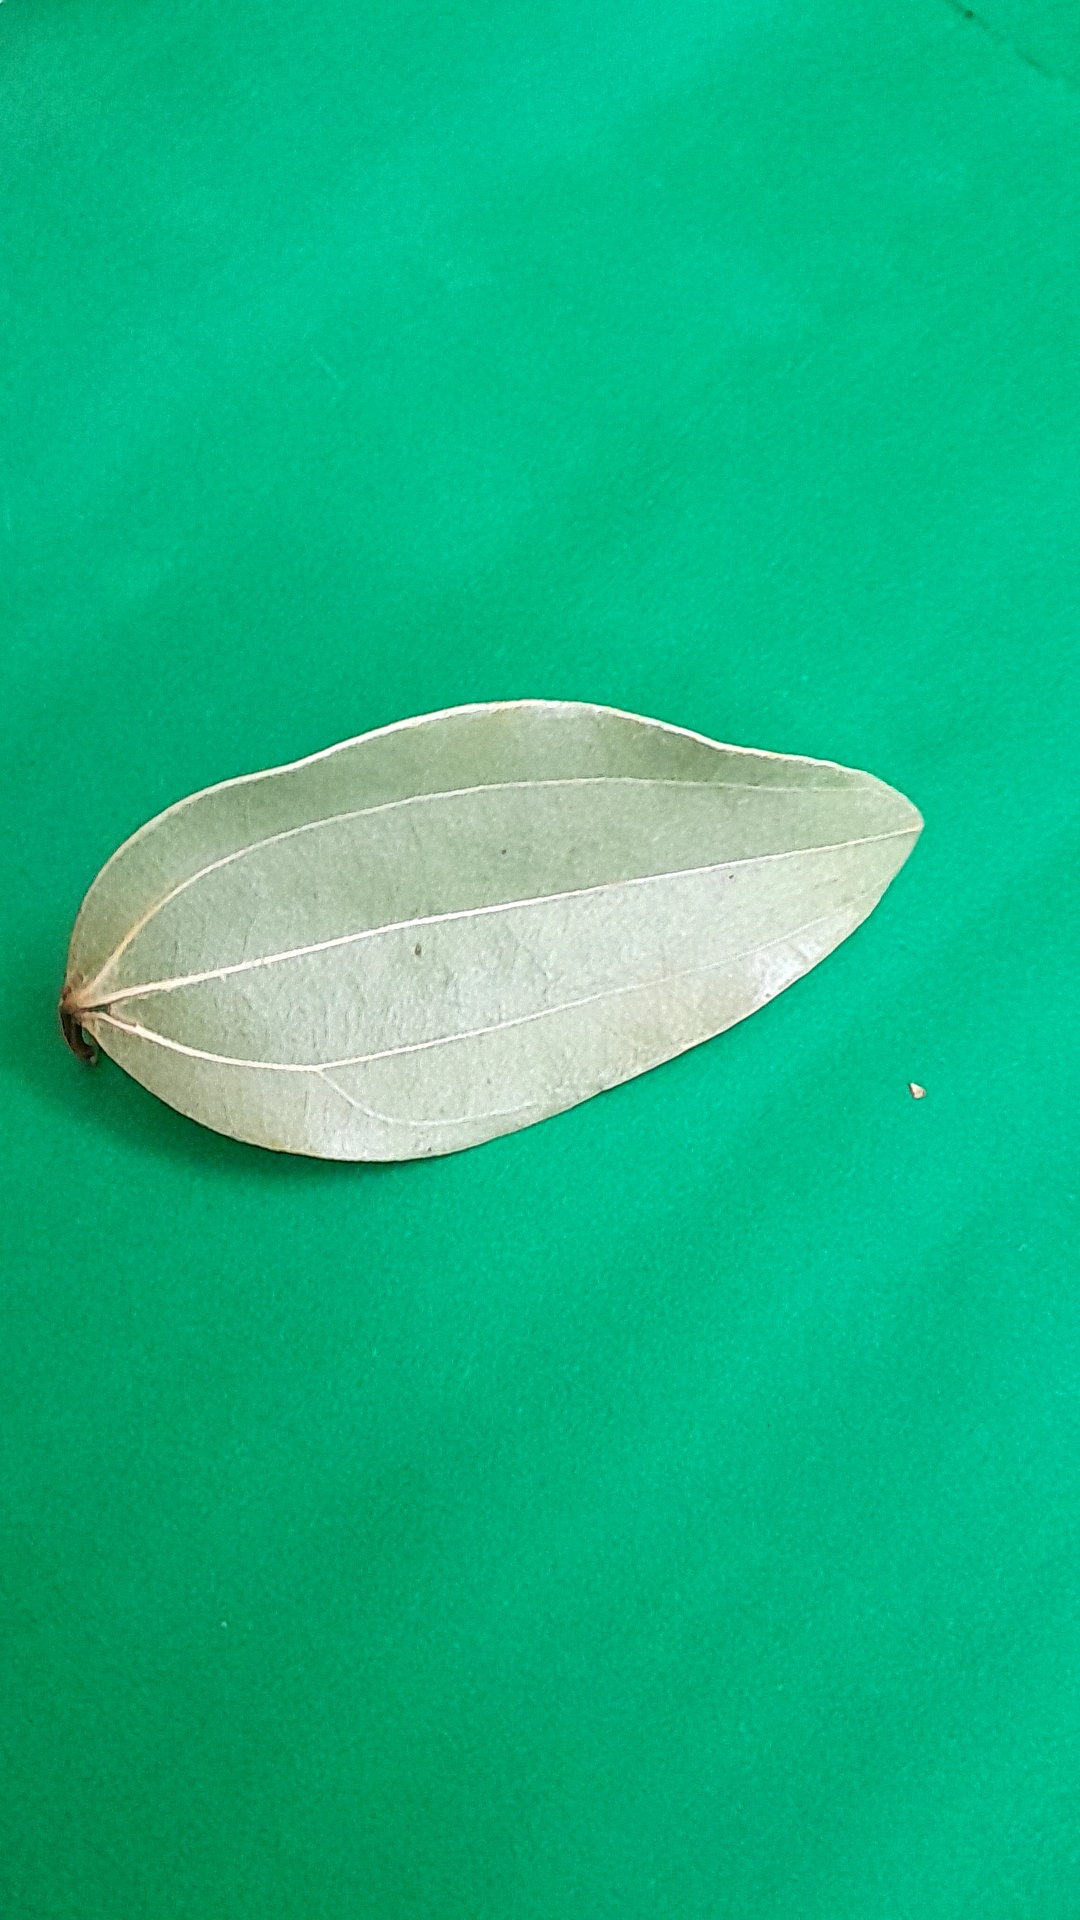
Label: Dry Leaf